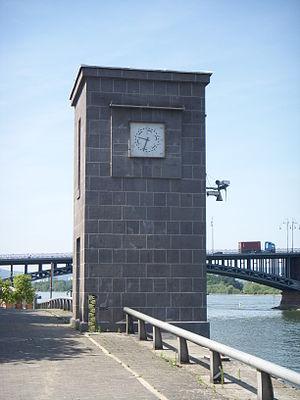
Fluviomètre à Mayence sur le Rhin